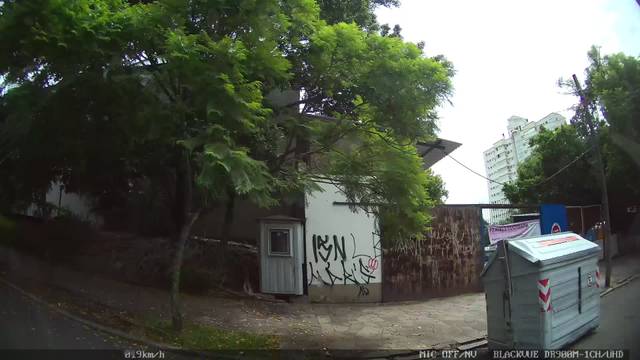
Region: Brazil
Coordinates: -30.029, -51.199